Dave Gallaher

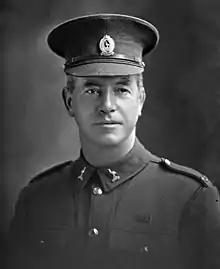
Dave Gallaher in uniform, c. 1917

Although exempt from conscription due to his age, Gallaher enlisted in May 1916. While awaiting for his call-up to begin training he learnt that his younger brother Company Sergeant-Major Douglas Wallace Gallaher had been killed while serving with the 11th Australian Battalion at Laventie near Fromelles on 3June 1916. Douglas had been living in Perth, Australia prior to the war and had previously been wounded at Gallipoli. Biographer Matt Elliott describes it as a "myth" that Gallaher enlisted to avenge his younger brother; rather he claims that it was most likely due to "loyalty and duty".